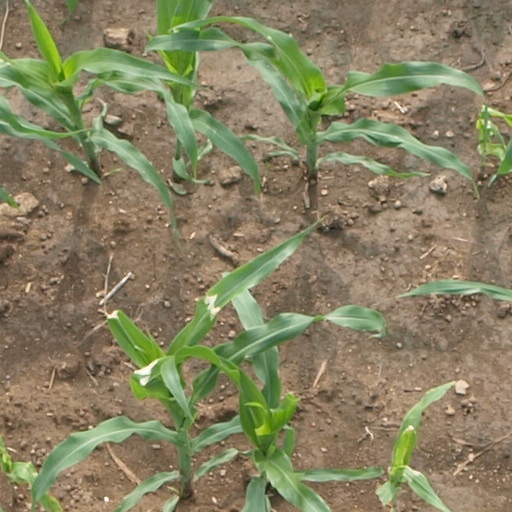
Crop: maize; corn